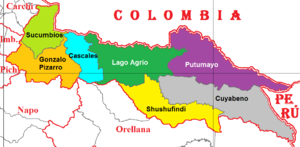
La province de Sucumbíos est une province de l'Équateur. Sa capitale est Nueva Loja, anciennement nommée Lago Agrio, ville née de la recherche et de l'exploitation du pétrole en Amazonie équatorienne.